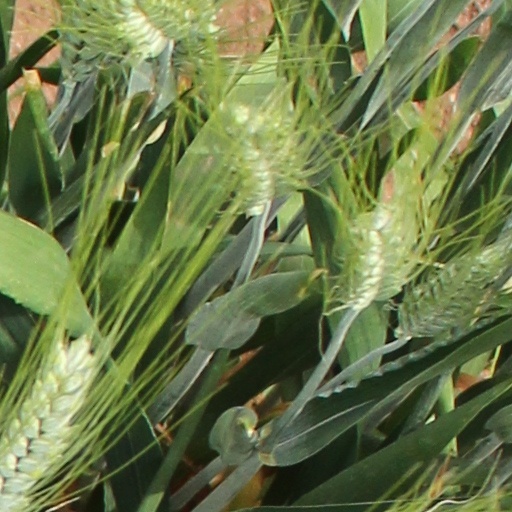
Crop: wheat